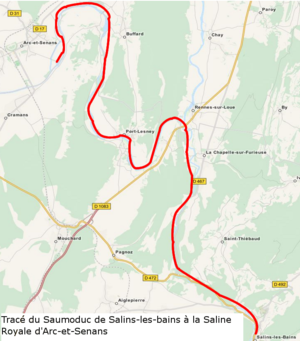
Tracé du saumoduc de Salins-les-bains à la saline royale d'Arc-et-Senans
Ce tableau présente la liste de tous les monuments historiques classés ou inscrits dans la ville de Salins-les-Bains, Jura, en France.
Le saumoduc de Salins-les-Bains à Arc-et-Senans est un ancien saumoduc situé en Franche-Comté, en France, construit à la fin du XVIIIᵉ siècle pour acheminer sur 21 kilomètres la saumure extraite à la saline de Salins-les-Bains, dans le Jura, vers la saline royale d'Arc-et-Senans, dans le Doubs, nouvellement construite mais ne possédant pas de sources salées.
Cet article recense les monuments historiques du département du Jura, en France.